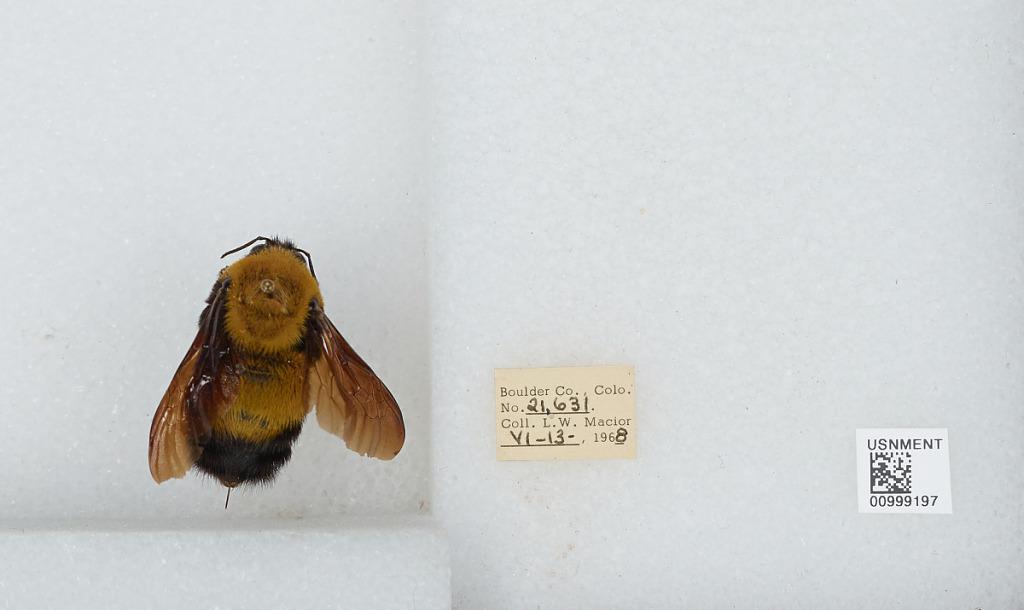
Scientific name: Bombus (Separatobombus) morrisoni Cresson
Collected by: L. Macior
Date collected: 1968-6-13
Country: United States
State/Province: Colorado
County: Boulder
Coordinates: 40.015, -105.27